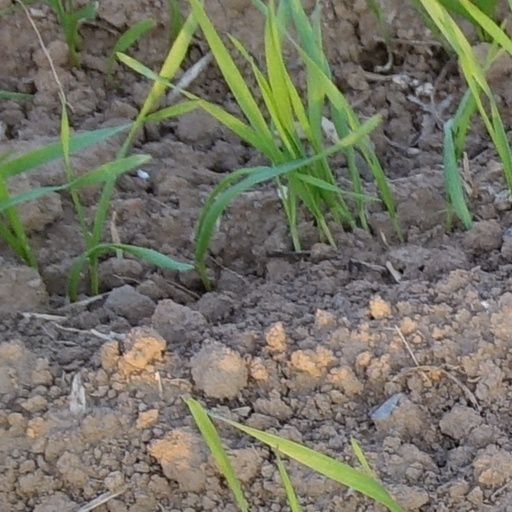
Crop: wheat